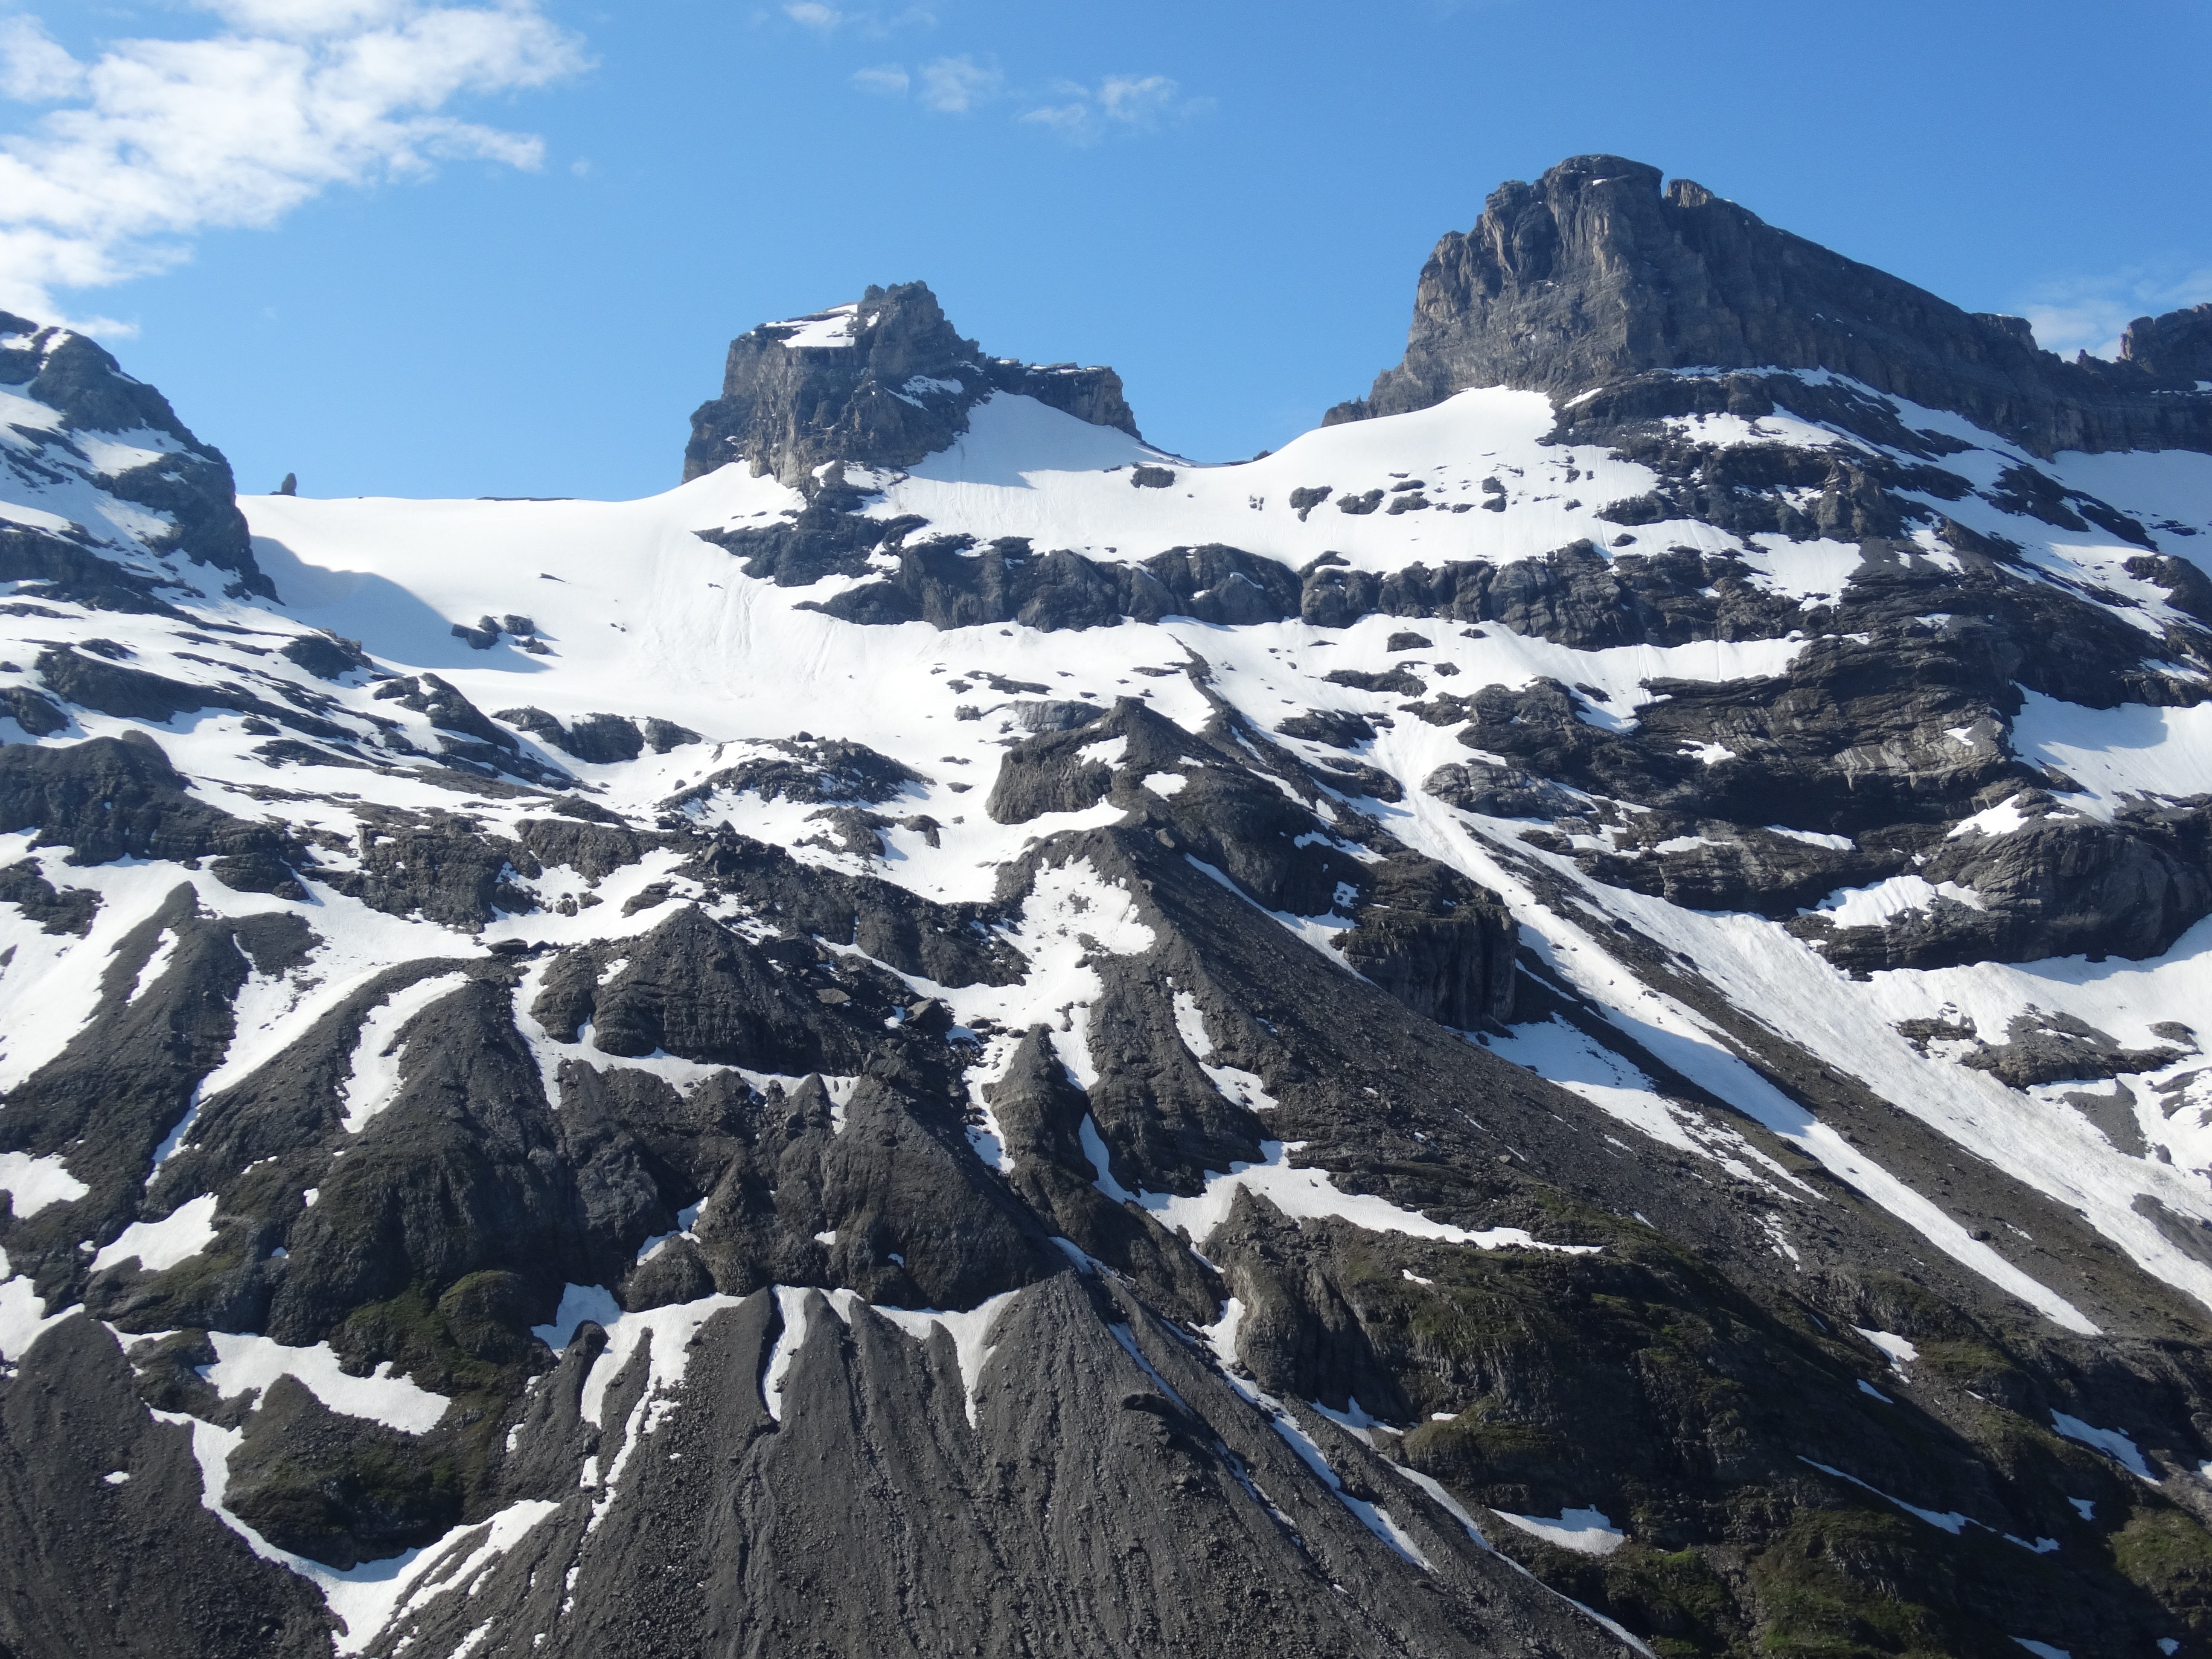
mountain, snow, winter, adventure, mountain range, glacier, alpine, ridge, summit, mountain summit, mountain landscape, mountaineering, massif, mountains, alps, plateau, fell, cirque, piste, moraine, landform, mountain pass, snow mountains, geographical feature, mountainous landforms, glacial landform, geological phenomenon, ar te